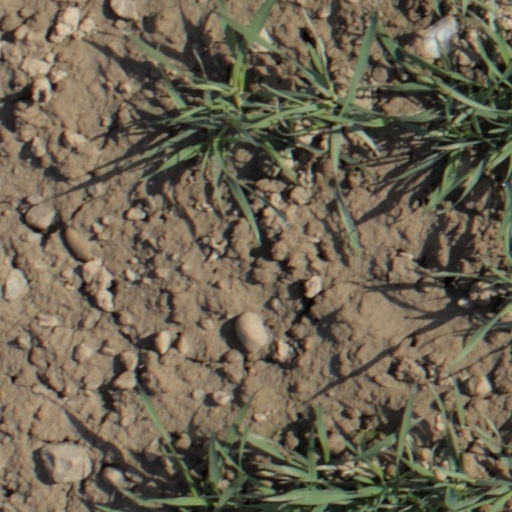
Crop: wheat